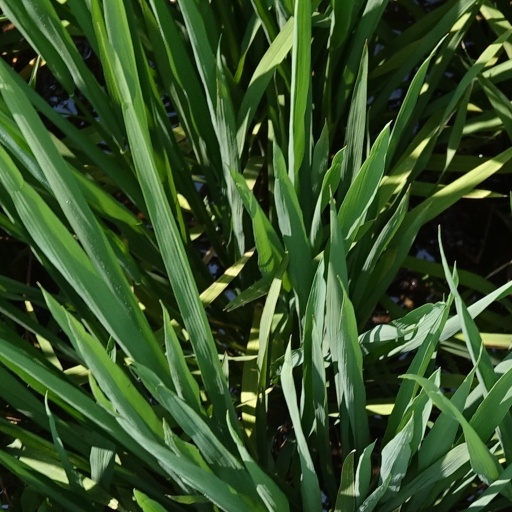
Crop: rice